Sacred Heart-Gros Cap Church

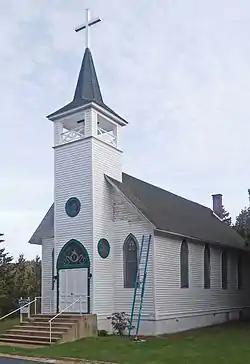

The Sacred Heart-Gros Cap Church is a church located at N903 Gros Cap Road in Moran Township, Michigan. It was listed on the National Register of Historic Places in 2016.